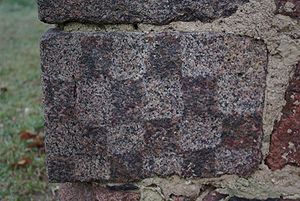
Skakbrætsten / Eksempler / Tyskland
Skakbrætsten eller skaktavlkvadre med mørke og lyse skaktern forekommer på senromanske og tidlige gotiske stenkirker fra 1200-tallet, hovedsagelig i to områder i Europa: det nordlige Jylland og et ca. 100 km bredt sammenhængende område i Tyskland og det nuværende Polen på begge sider af floden Oder.